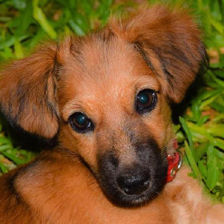
Label: animals